Altar rail

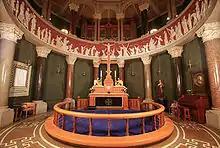
Lutheran chancel rails in Copenhagen, Denmark

Newly constructed Catholic churches rarely have altar rails, which were once common in parish churches, those of the late nineteenth century being particularly decorative. Communicants knelt at the railings to receive the Eucharist by a priest. After the Second Vatican Council, many parishes removed their altar rails, and an unfounded idea arose that the council or the Holy See had ordered the change.